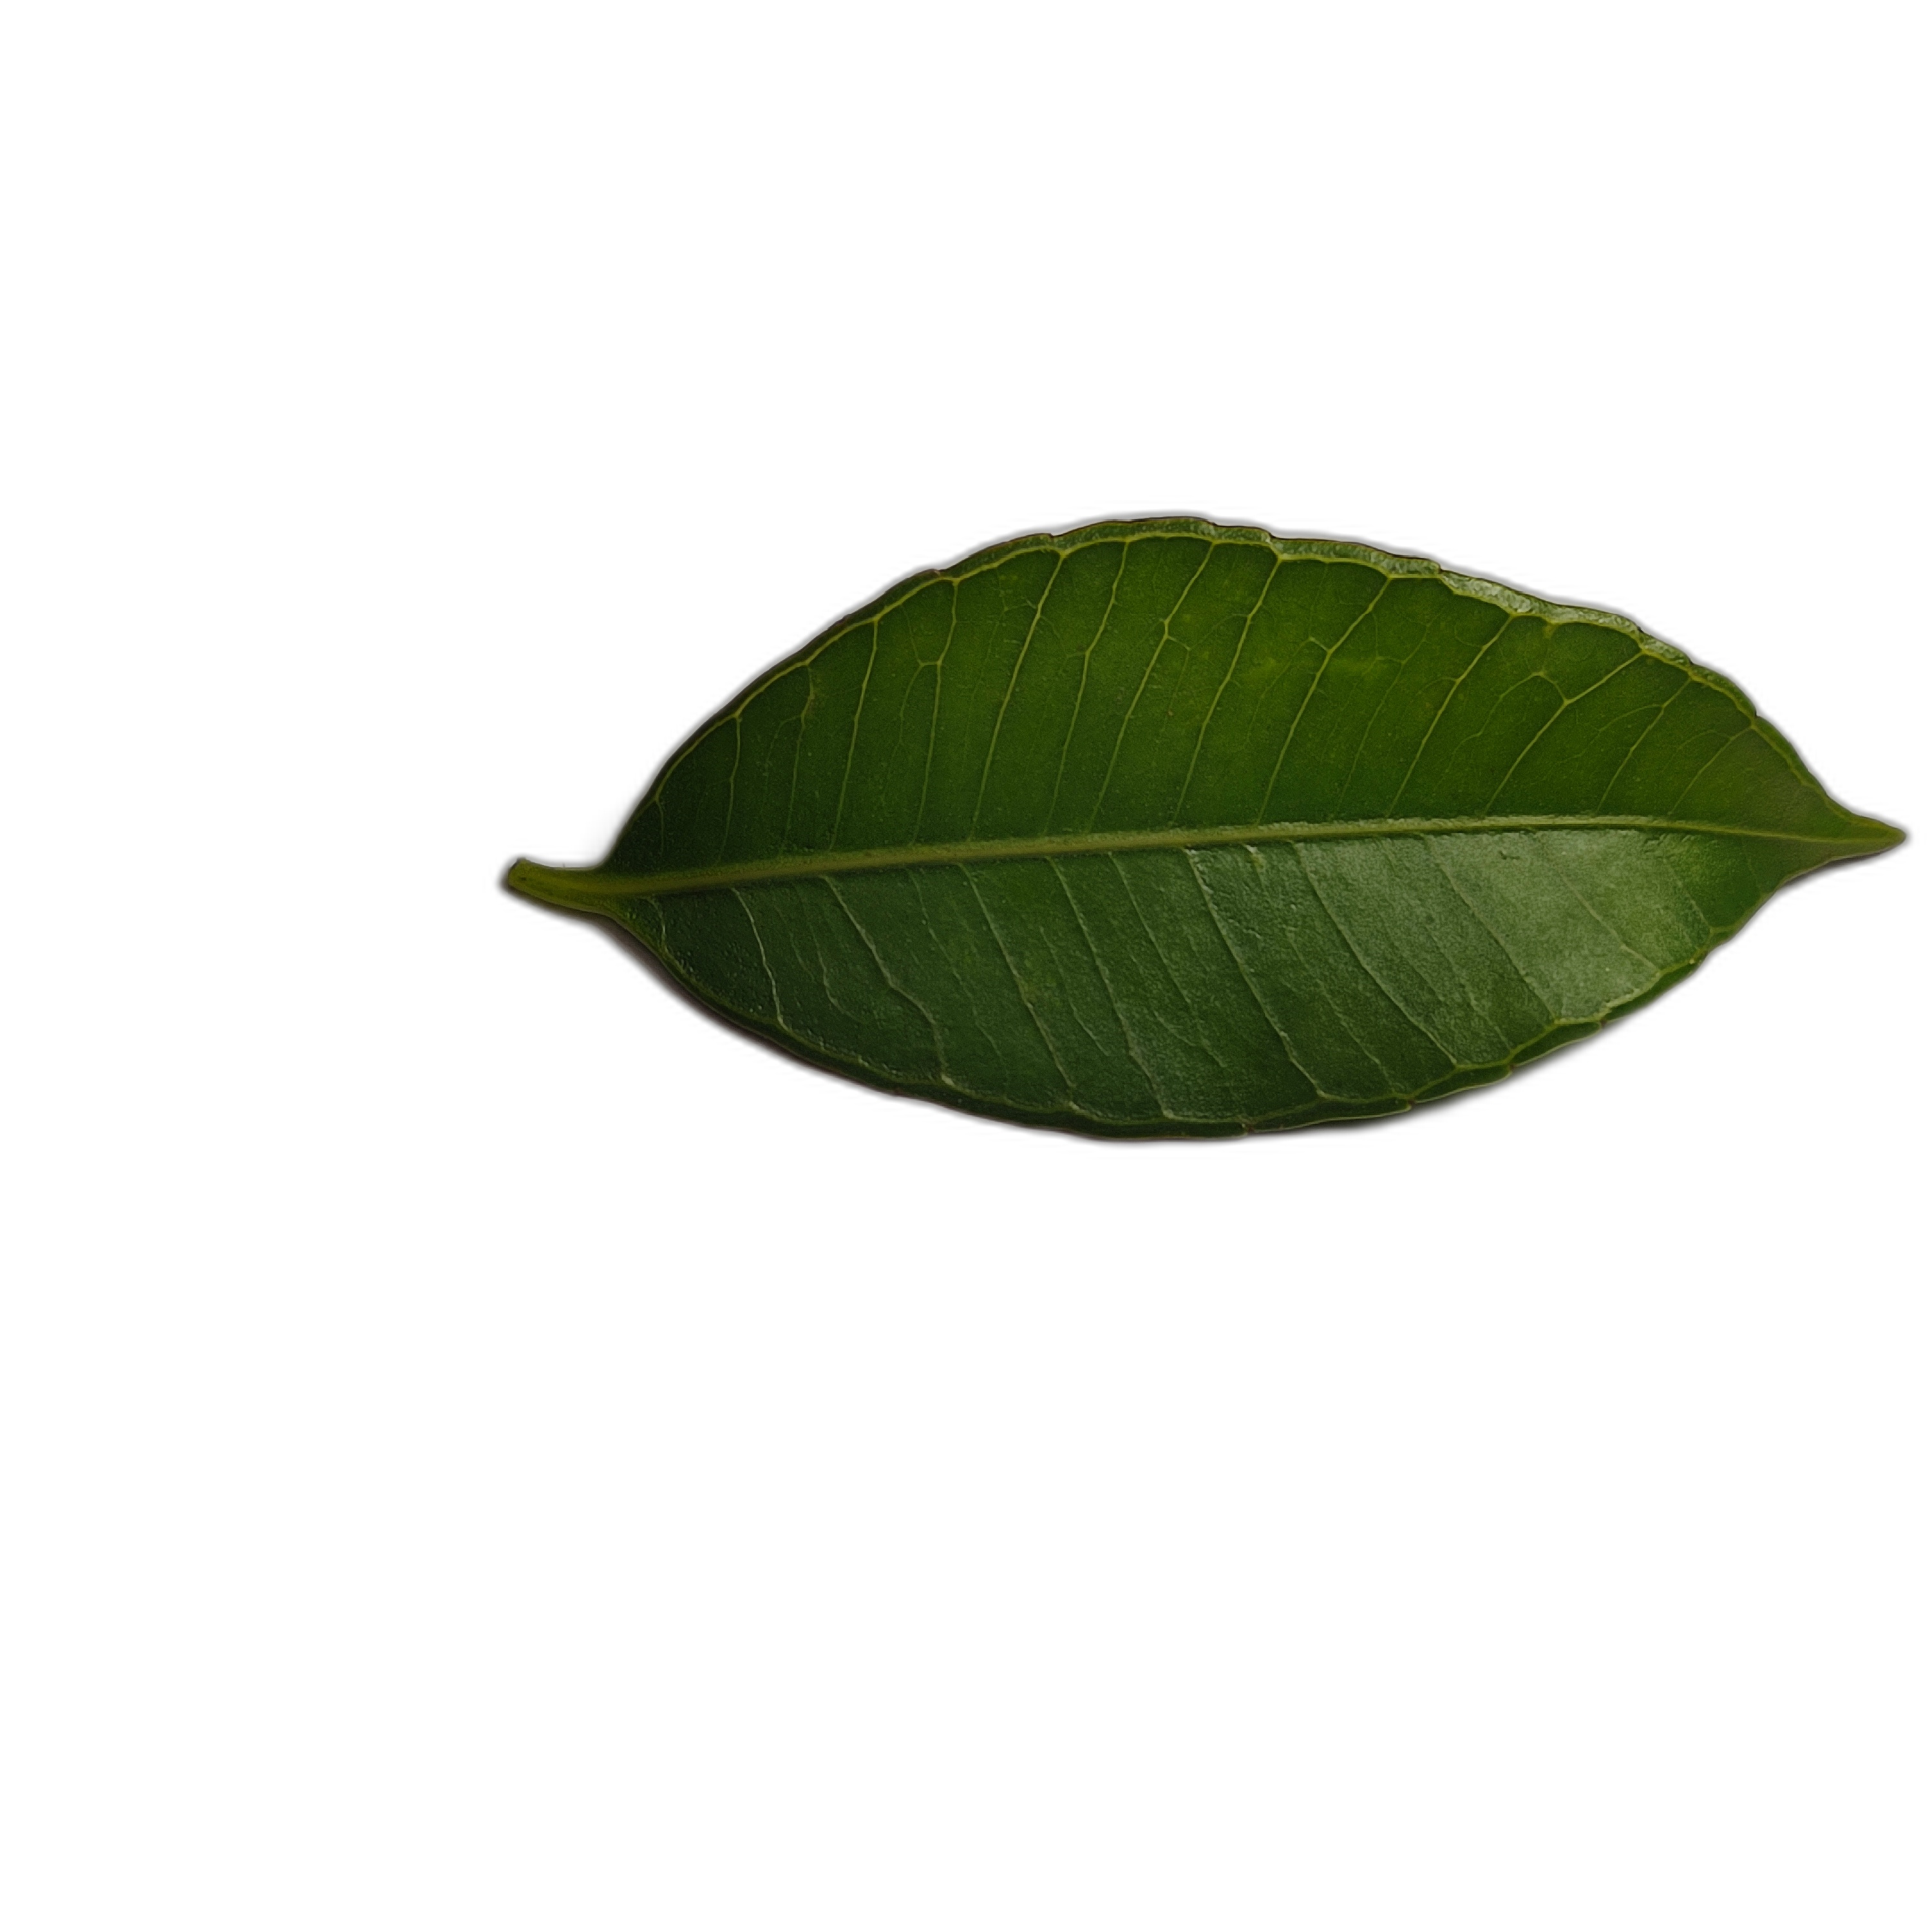
Label: healthy